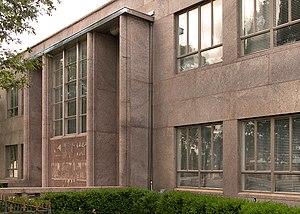
Le comté de Burnet, en anglais : Burnet County, est un comté situé au centre de l'État du Texas aux États-Unis. Fondé le 5 février 1852, son siège de comté est la ville de Burnet. Selon le recensement des États-Unis de 2010, sa population est de 42 750 habitants. Le comté a une superficie de 2 645 km², dont 2 575,1 km² en surfaces terrestres. Il est baptisé à la mémoire de David G. Burnet, président par intérim puis vice-président de la république du Texas.